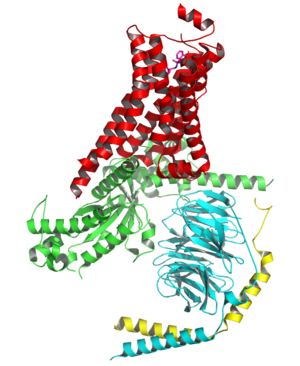
G-protein-koblede receptorer
Krystalstrukturen af den ativerede beta-2 adrenerge receptor (rød) med G-proteiner: Gα (grøn), Gβ (cyan) og Gγ (gul)
GPCR er beskrevet som den mest livsnødvendige gruppe proteiner. Forkortelsen står for G-protein–coupled receptor, på dansk G-protein-koblede receptorer. Disse receptorer er prominente medlemmer af en familie af membramproteiner kaldet 7TM - et kort navn for 7 transmembrane receptorer. Dette navn kommer af, at receptormolekylet slynger sig som en slange syv gange gennem cellemembranen.